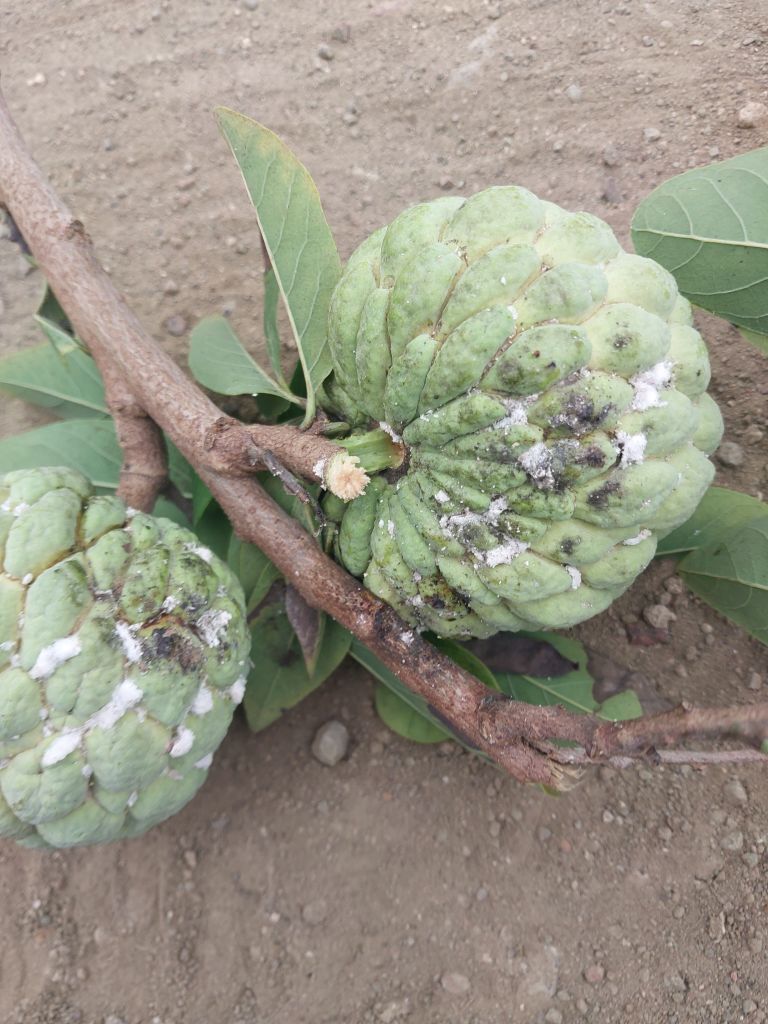
Disease label: Leaf spot on fruit